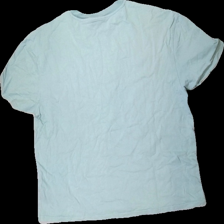
View: back
Type: T-shirt
Category: Unisex
Brand: Not in the list
Brand text on label: Weekday
Colors: Green
Material: 100% cotton
Cut: Regular, C-collar
Size: L
Season: All
Price range: 50-100
Recommended usage: Reuse